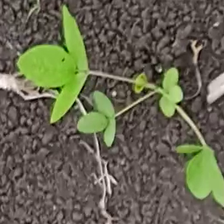
Weed species: Asian_Pigeonwings_(Clitoria Ternatea)